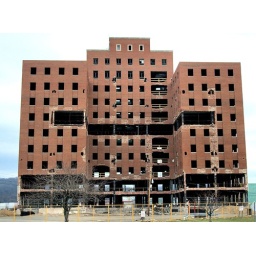
Building 82, the former Union Carbide Corp. office tower in South Charleston, will be imploded on March 28,